Jaguar D-Type

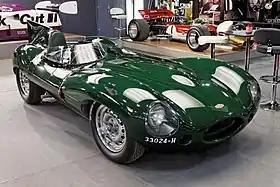
Jaguar D-Type at Retromobile 2013

The Jaguar D-Type is a sports racing car that was produced by Jaguar Cars Ltd. between 1954 and 1957. Designed specifically to win the Le Mans 24-hour race, it shared the straight-6 XK engine and many mechanical components with its C-Type predecessor. Its structure, however, was radically different, with innovative monocoque construction and slippery aerodynamics that integrated aviation technology, including in some examples a distinctive vertical stabilizer.